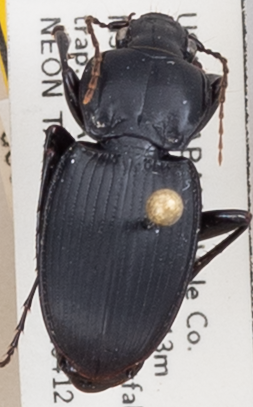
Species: Cyclotrachelus convivus
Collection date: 2022-04-12
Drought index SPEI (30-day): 0.8
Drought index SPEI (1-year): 1.058
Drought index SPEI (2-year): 1.69